Ashif Shaikh

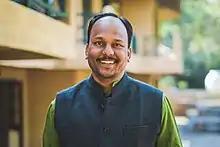
Ashif Shaikh at Jan Sahas National Office, New Delhi, 2019

Ashif Shaikh (born 18 October 1982) is a social activist from India who has worked for ending sexual violence against women and children, eradication of manual scavenging, forced labour practices and human trafficking in India. He is the founder of Rashtriya Garima Abhiyan (National Campaign for Dignity) and the non profit organisation, Jan Sahas.